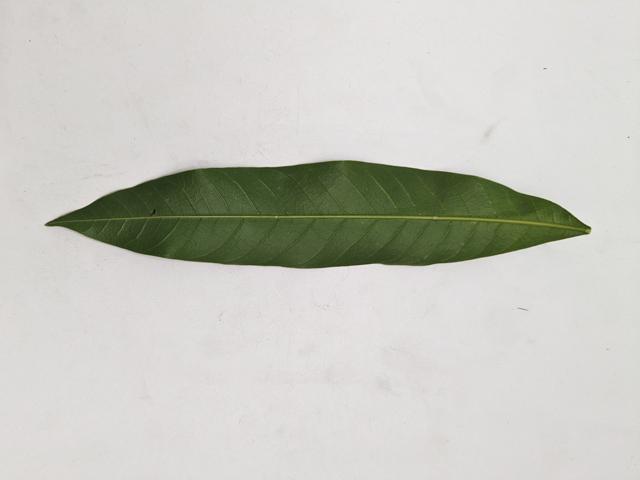
Mango leaf variety: Chaunsa